Lord Woodbine

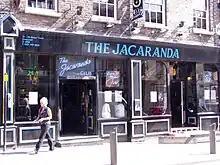
The Jacaranda Club in Liverpool

Phillips had a variety of jobs in the 1950s, and opened the New Colony Club in Liverpool. He also sang calypso and played the guitar. He played a tenor pan as part of the first professional steel band in England, the All Caribbean Steel Band, which was formed by Gerry Gobin in 1955, and played regularly at the Joker's Club and then the Jacaranda Club in Liverpool, owned by Allan Williams. Phillips later played with the All Caribbean Steel Band in their television appearance on the "Opportunity Knocks" in July 1965. His music and its influence remain relatively obscure because little of his music was recorded.